Military history of Gibraltar during World War II

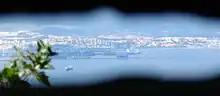
View over the Bay of Gibraltar through observation slit at west observation post of Operation Tracer.

The Rock came through the war relatively unscathed but, given its strategic importance, Germany made plans to capture Gibraltar. Codenamed "Felix", the plan, which was signed by Adolf Hitler himself, was formulated at the highest level of command. With or without permission, Germany would take entry through Spain and attack Gibraltar, driving the British out of the Western Mediterranean. The Strait would be effectively closed to the Allies once Gibraltar was in German hands, forcing Asia-bound Allied shipping to steam all the way around Africa rather than to proceed to the east via the shorter route through the Mediterranean and the Suez Canal. The Rock was to be heavily dive bombed by planes leaving France but landing afterward at Spanish air bases. To deny a possible Spanish capture of the base, the German planners decided that the final attack to seize Gibraltar was to be made by German troops alone.